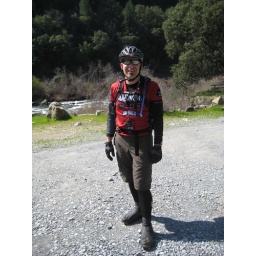
Photos from my our mountain bike training ride in Auburn CA (32miles, 6700ft, 4:15 hours)